Ernest Breton

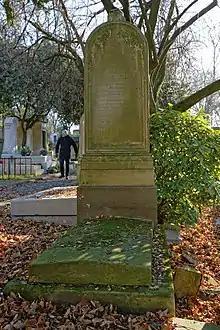
Père Lachaise Cemetery.

François Pierre Hippolyte Ernest Breton, a French artist and archaeologist, was born in Paris in 1812. He studied under Regnier, Watelet, and